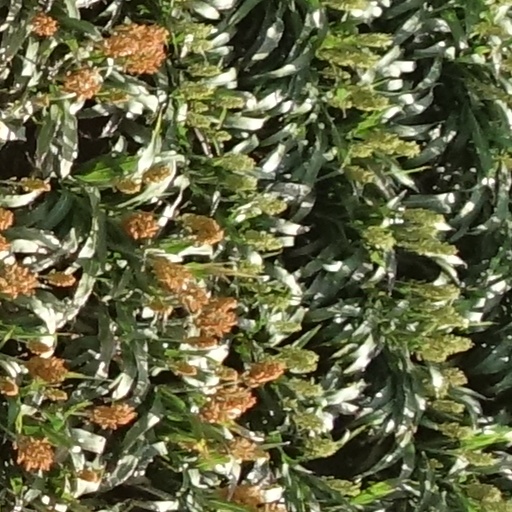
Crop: sorghum